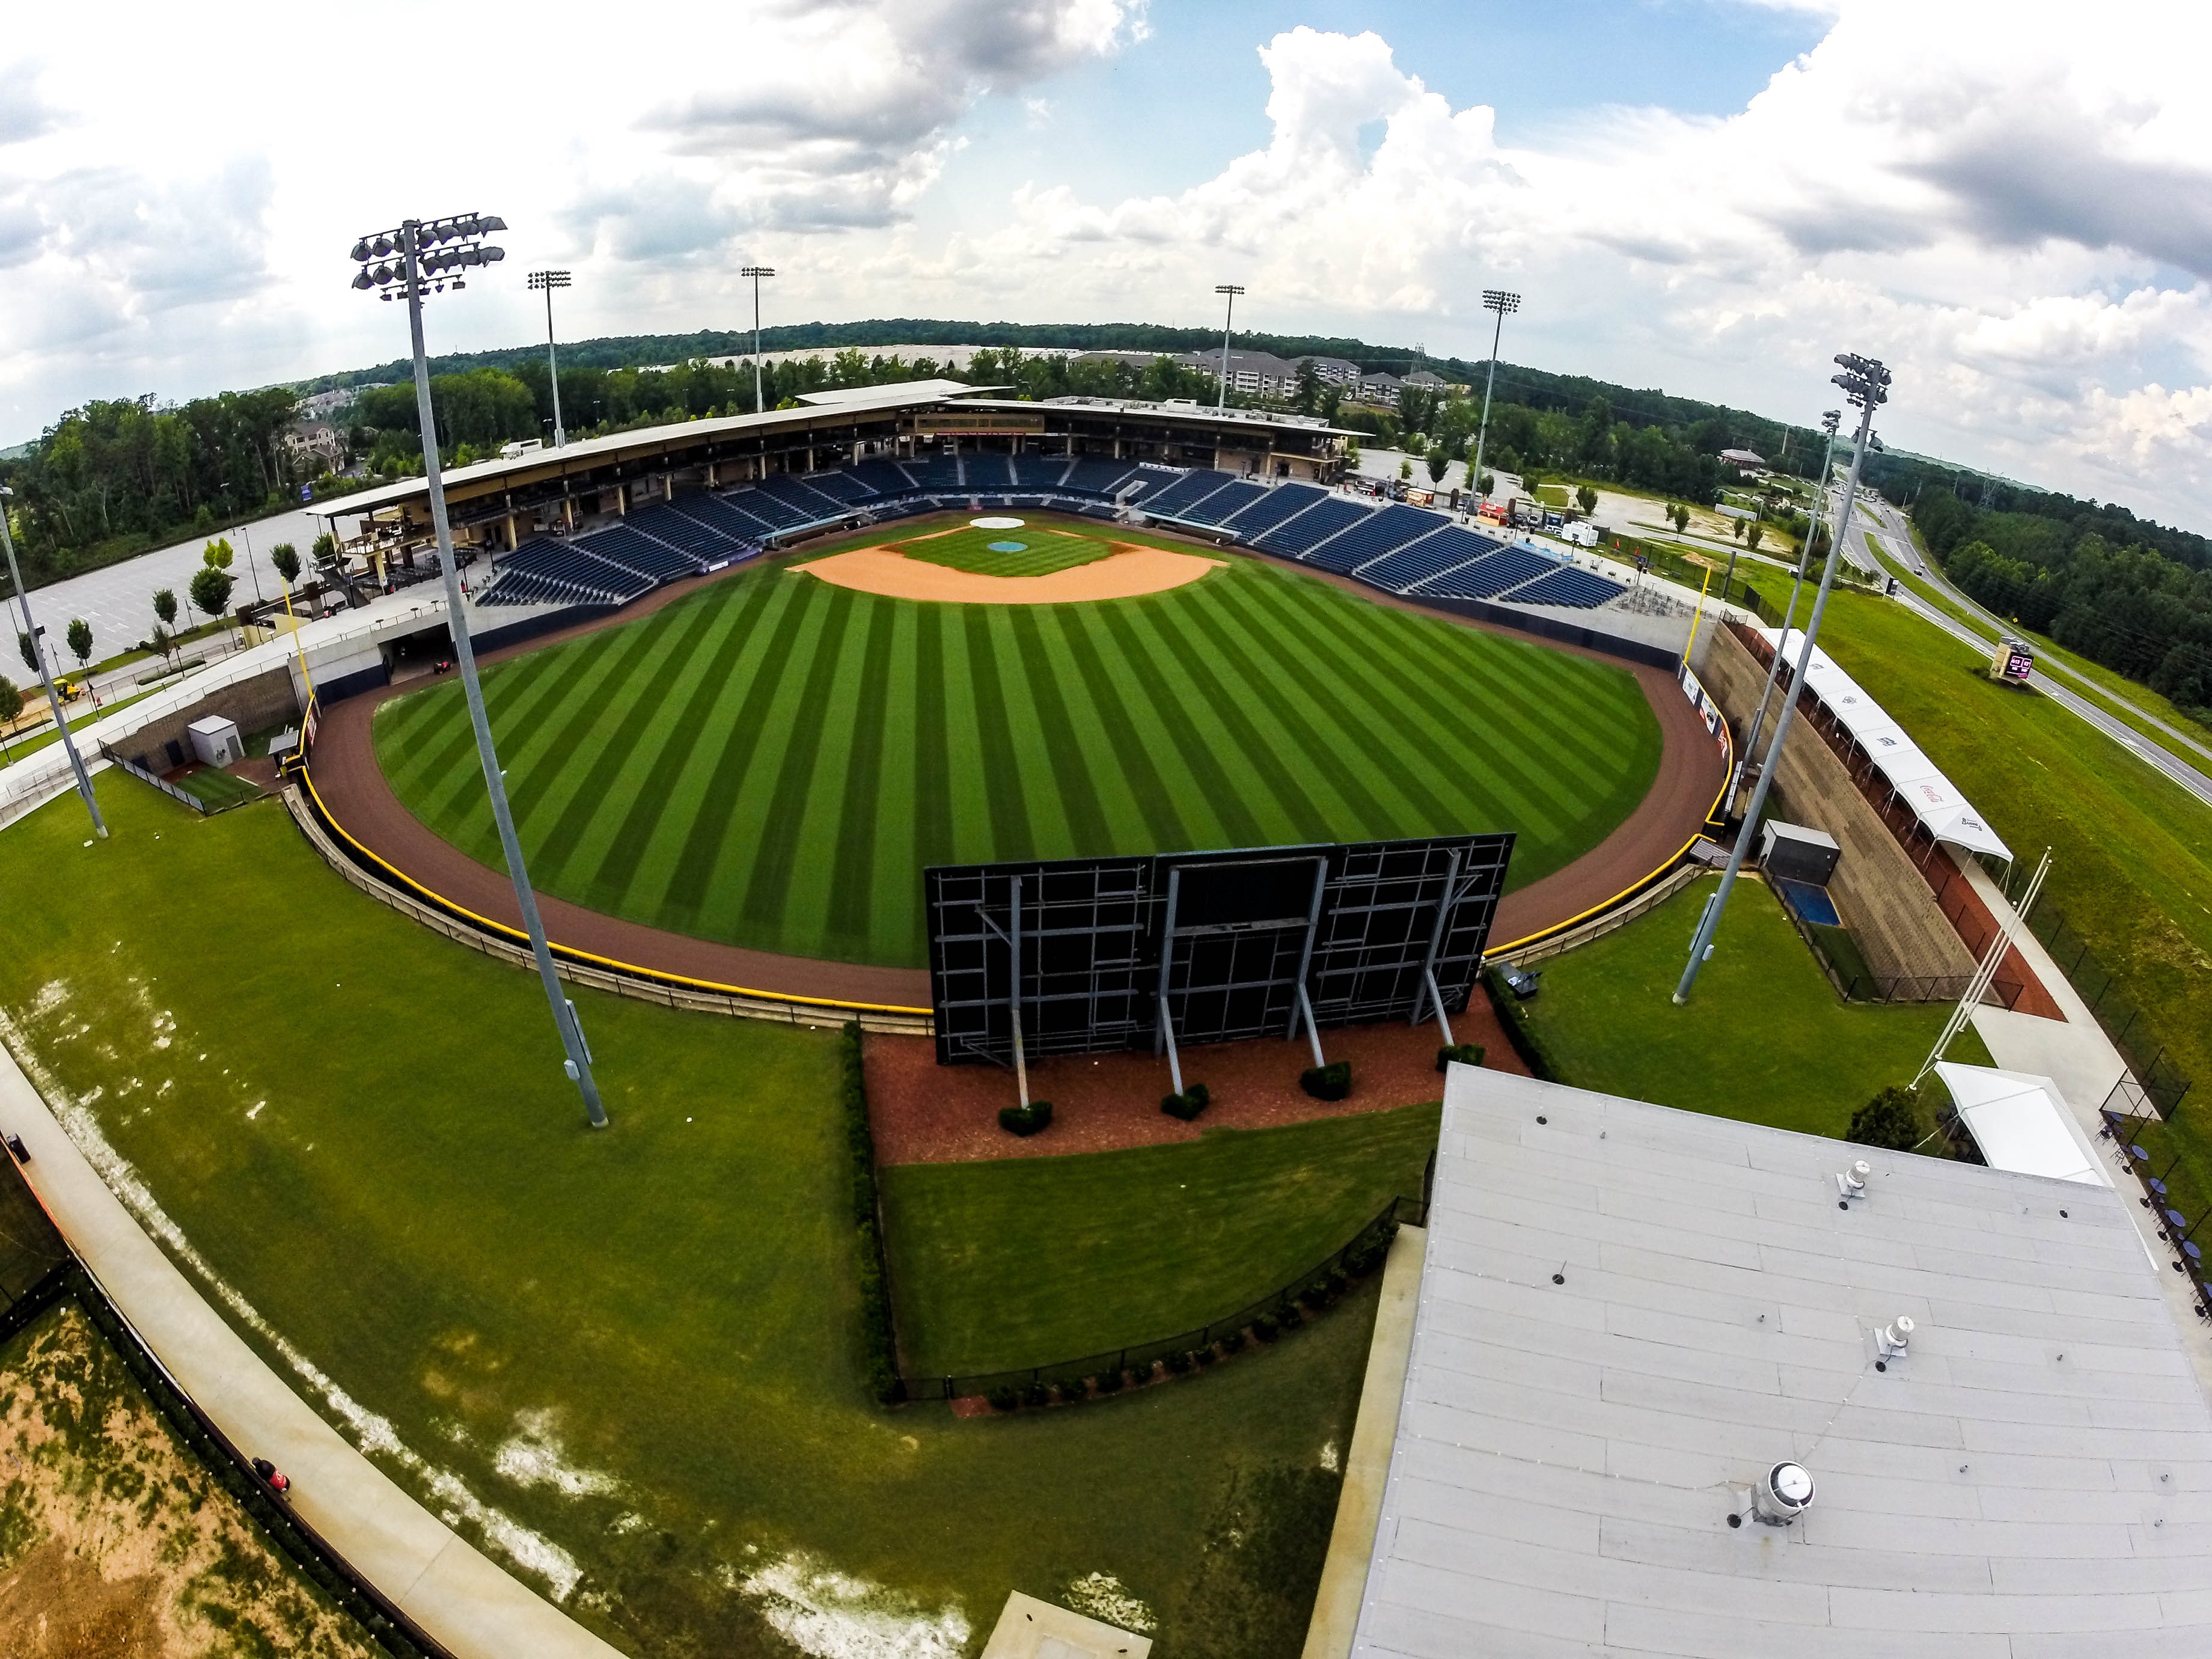
grass, structure, baseball, sport, field, game, aerial, stadium, baseball field, drone, arena, ball, horizontal, race track, wide angle, bird's eye view, aerial photography, baseball park, geographical feature, sport venue, soccer specific stadium